Anuradhapura kingdom

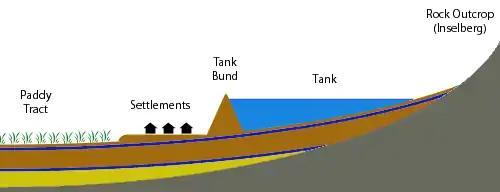
Typical layout of the tank, settlements, and paddy fields in a traditional dry-zone village

Culture in the Anuradhapura kingdom was largely based on Buddhism with the slaughter of animals for food considered low and unclean. As a result, animal husbandry, except for the rearing of buffalo and cattle, was uncommon. Elephants and horses were prestige symbols, and could only be afforded by the nobility. The skills needed to train and care for these animals were highly regarded . Cattle and buffalo were used for ploughing and preparing paddy fields. Dairy products formed an important part of people's diets while Pali and Sinhala literature often refer to five products obtained from the cow: milk, curd, buttermilk, ghee and butter. Bullocks and bullock carts were also used for transport.